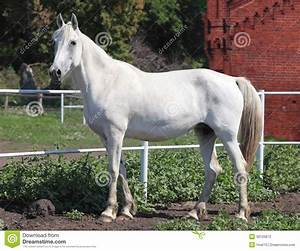
Label: cavallo